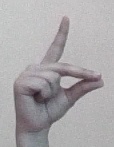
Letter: ta